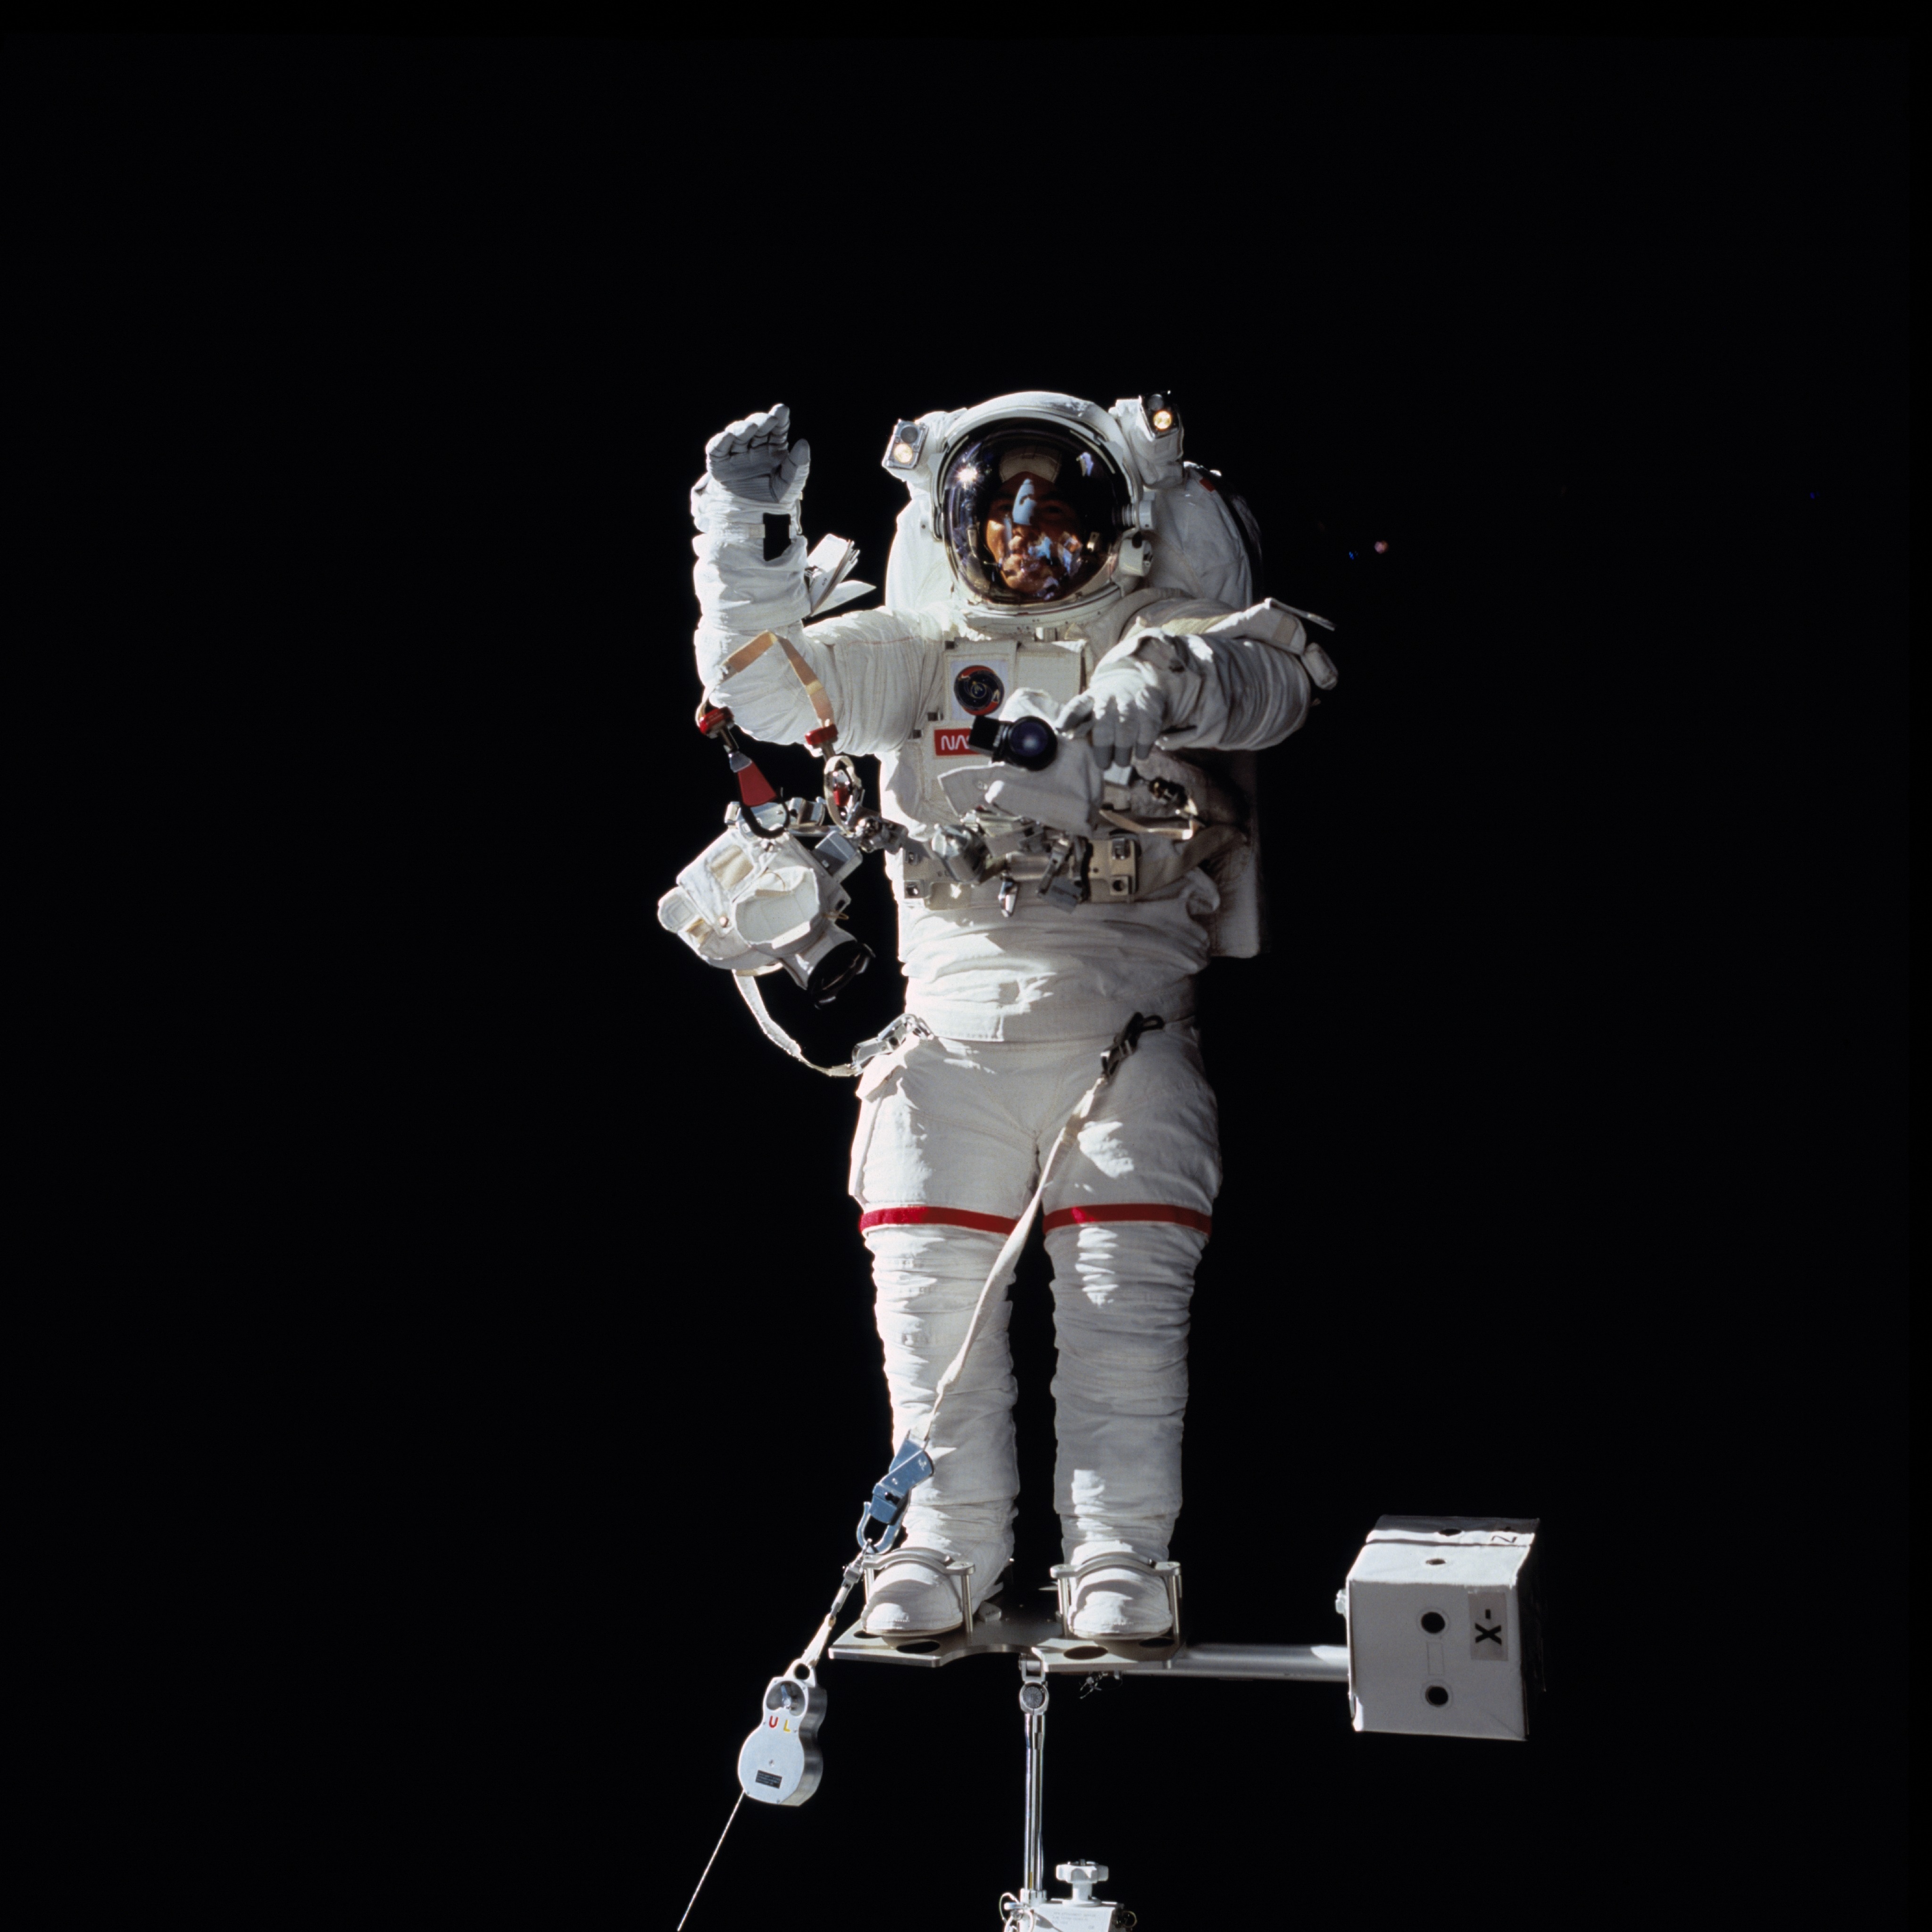
suit, space, machine, floating, astronaut, tools, robot, action figure, job, maintenance, eva, pack, spacecraft, spacewalk, tether, extravehicular activity, mecha